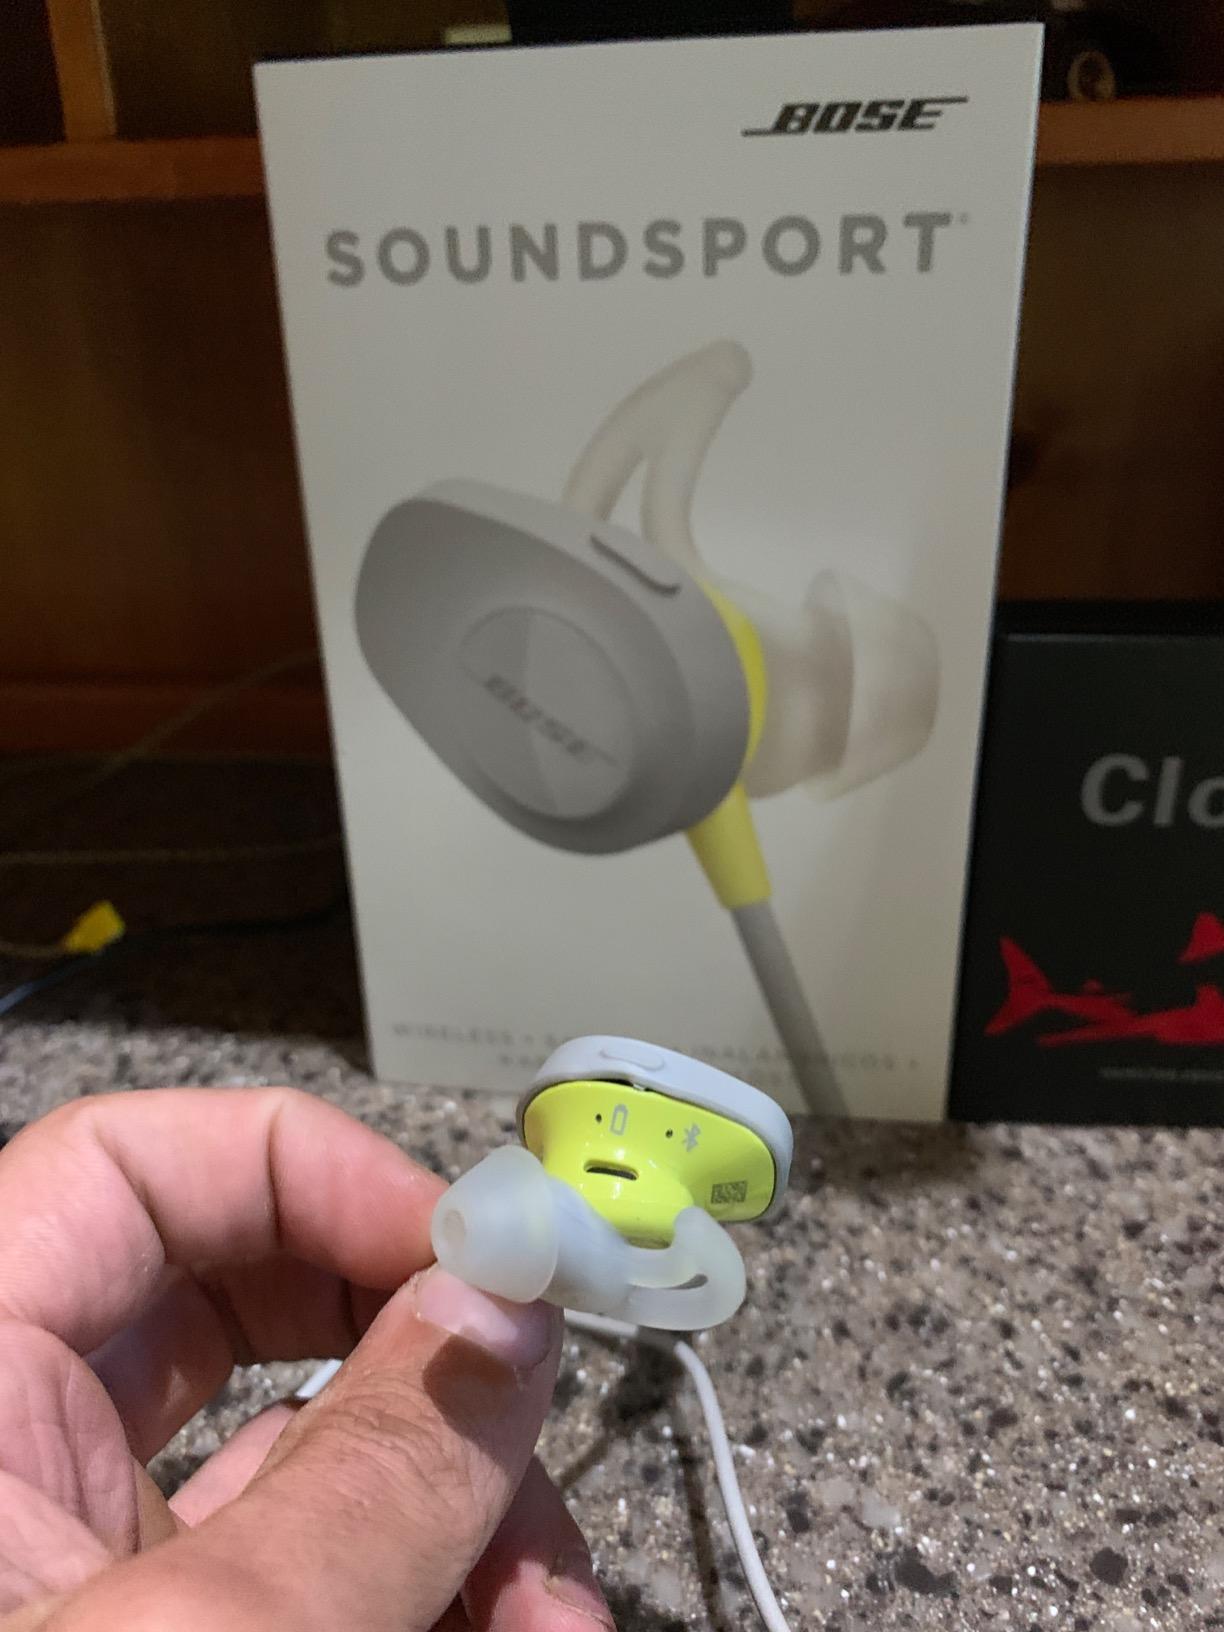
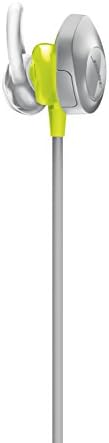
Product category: headphones
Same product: yes